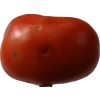
Label: tomato